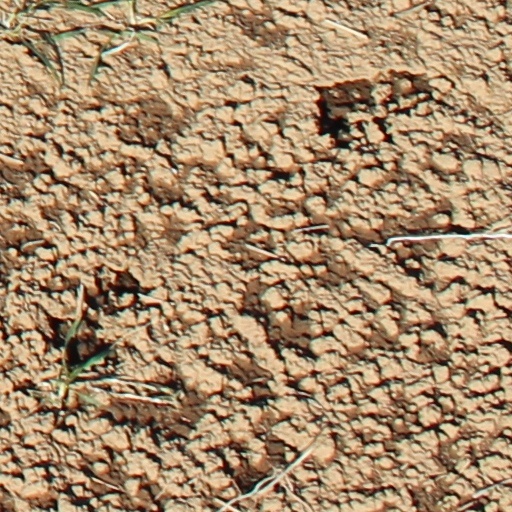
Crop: wheat